The Royal Ottawa Golf Club

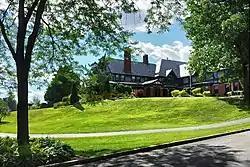
Royal Ottawa Golf Club House

The Royal Ottawa Golf Club is a private golf club located in Gatineau, Quebec, Canada. It was founded in 1891, and has made major contributions to the development of Canadian golf right from its early years, hosting many important championships and meetings, and continues to do so. Several significant champion golfers have been associated with the club. The club has 27 holes of golf.